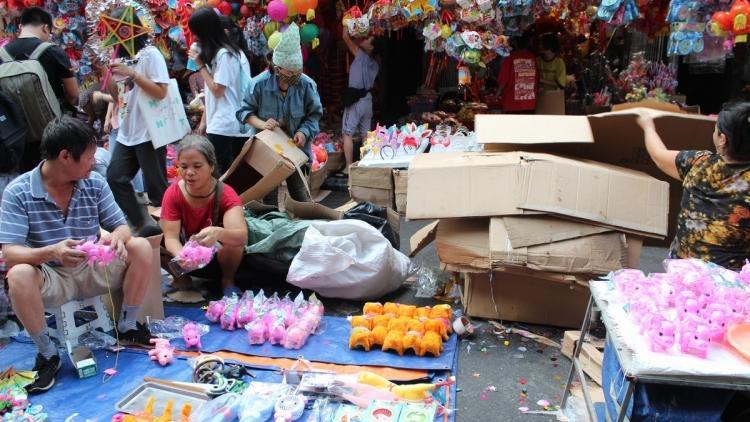
có nhiều loại đồ chơi xuất hiện ở trong những gian hàng